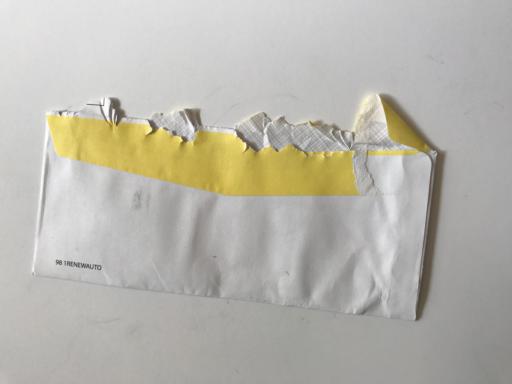
Waste category: paper